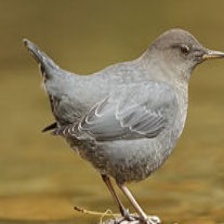
Species: AMERICAN DIPPER
Scientific name: CINCLUS MEXICANUS